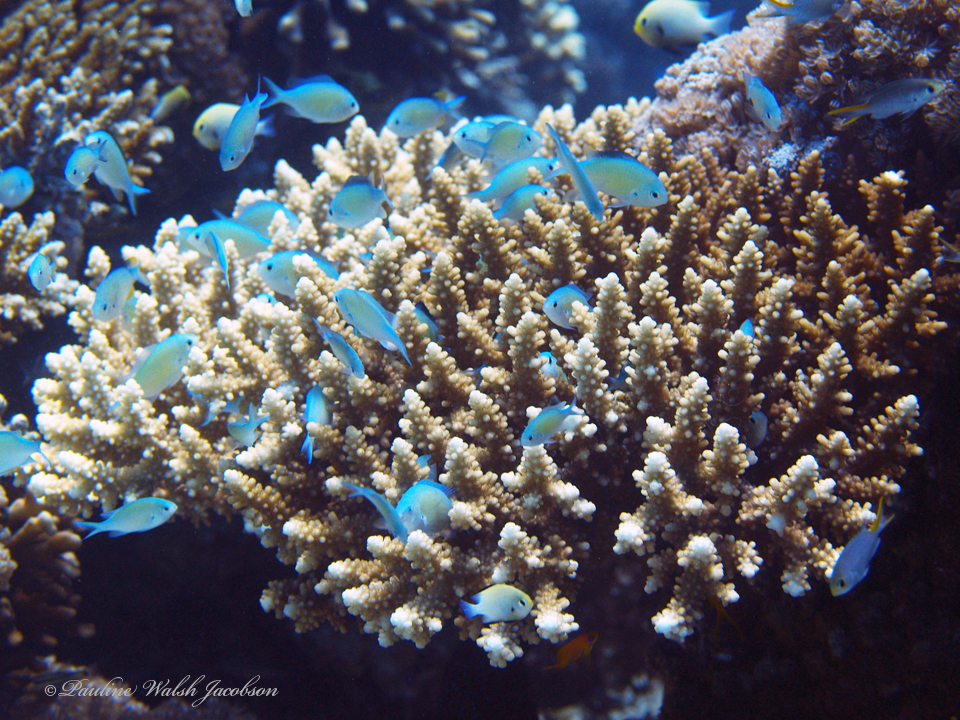
Chromis viridis (Blue-green Chromis)